Islamic Cultural Centre of Quebec City

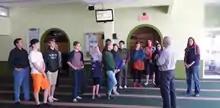
Open door visit

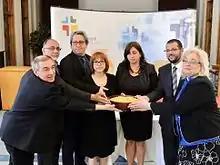
Fight the Famine

Many fundraisings and donations are organized to help anyone in need and especially the Canadian society: